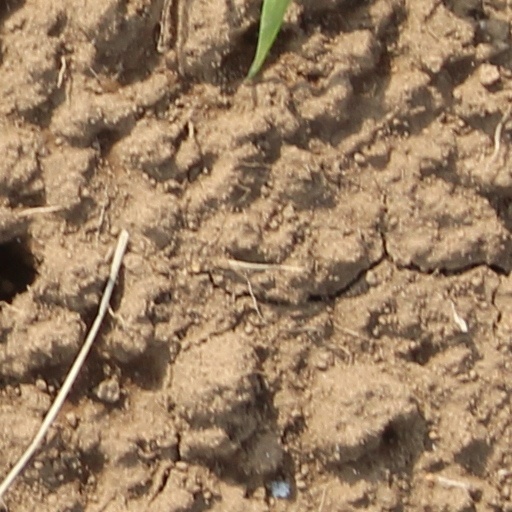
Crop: wheat